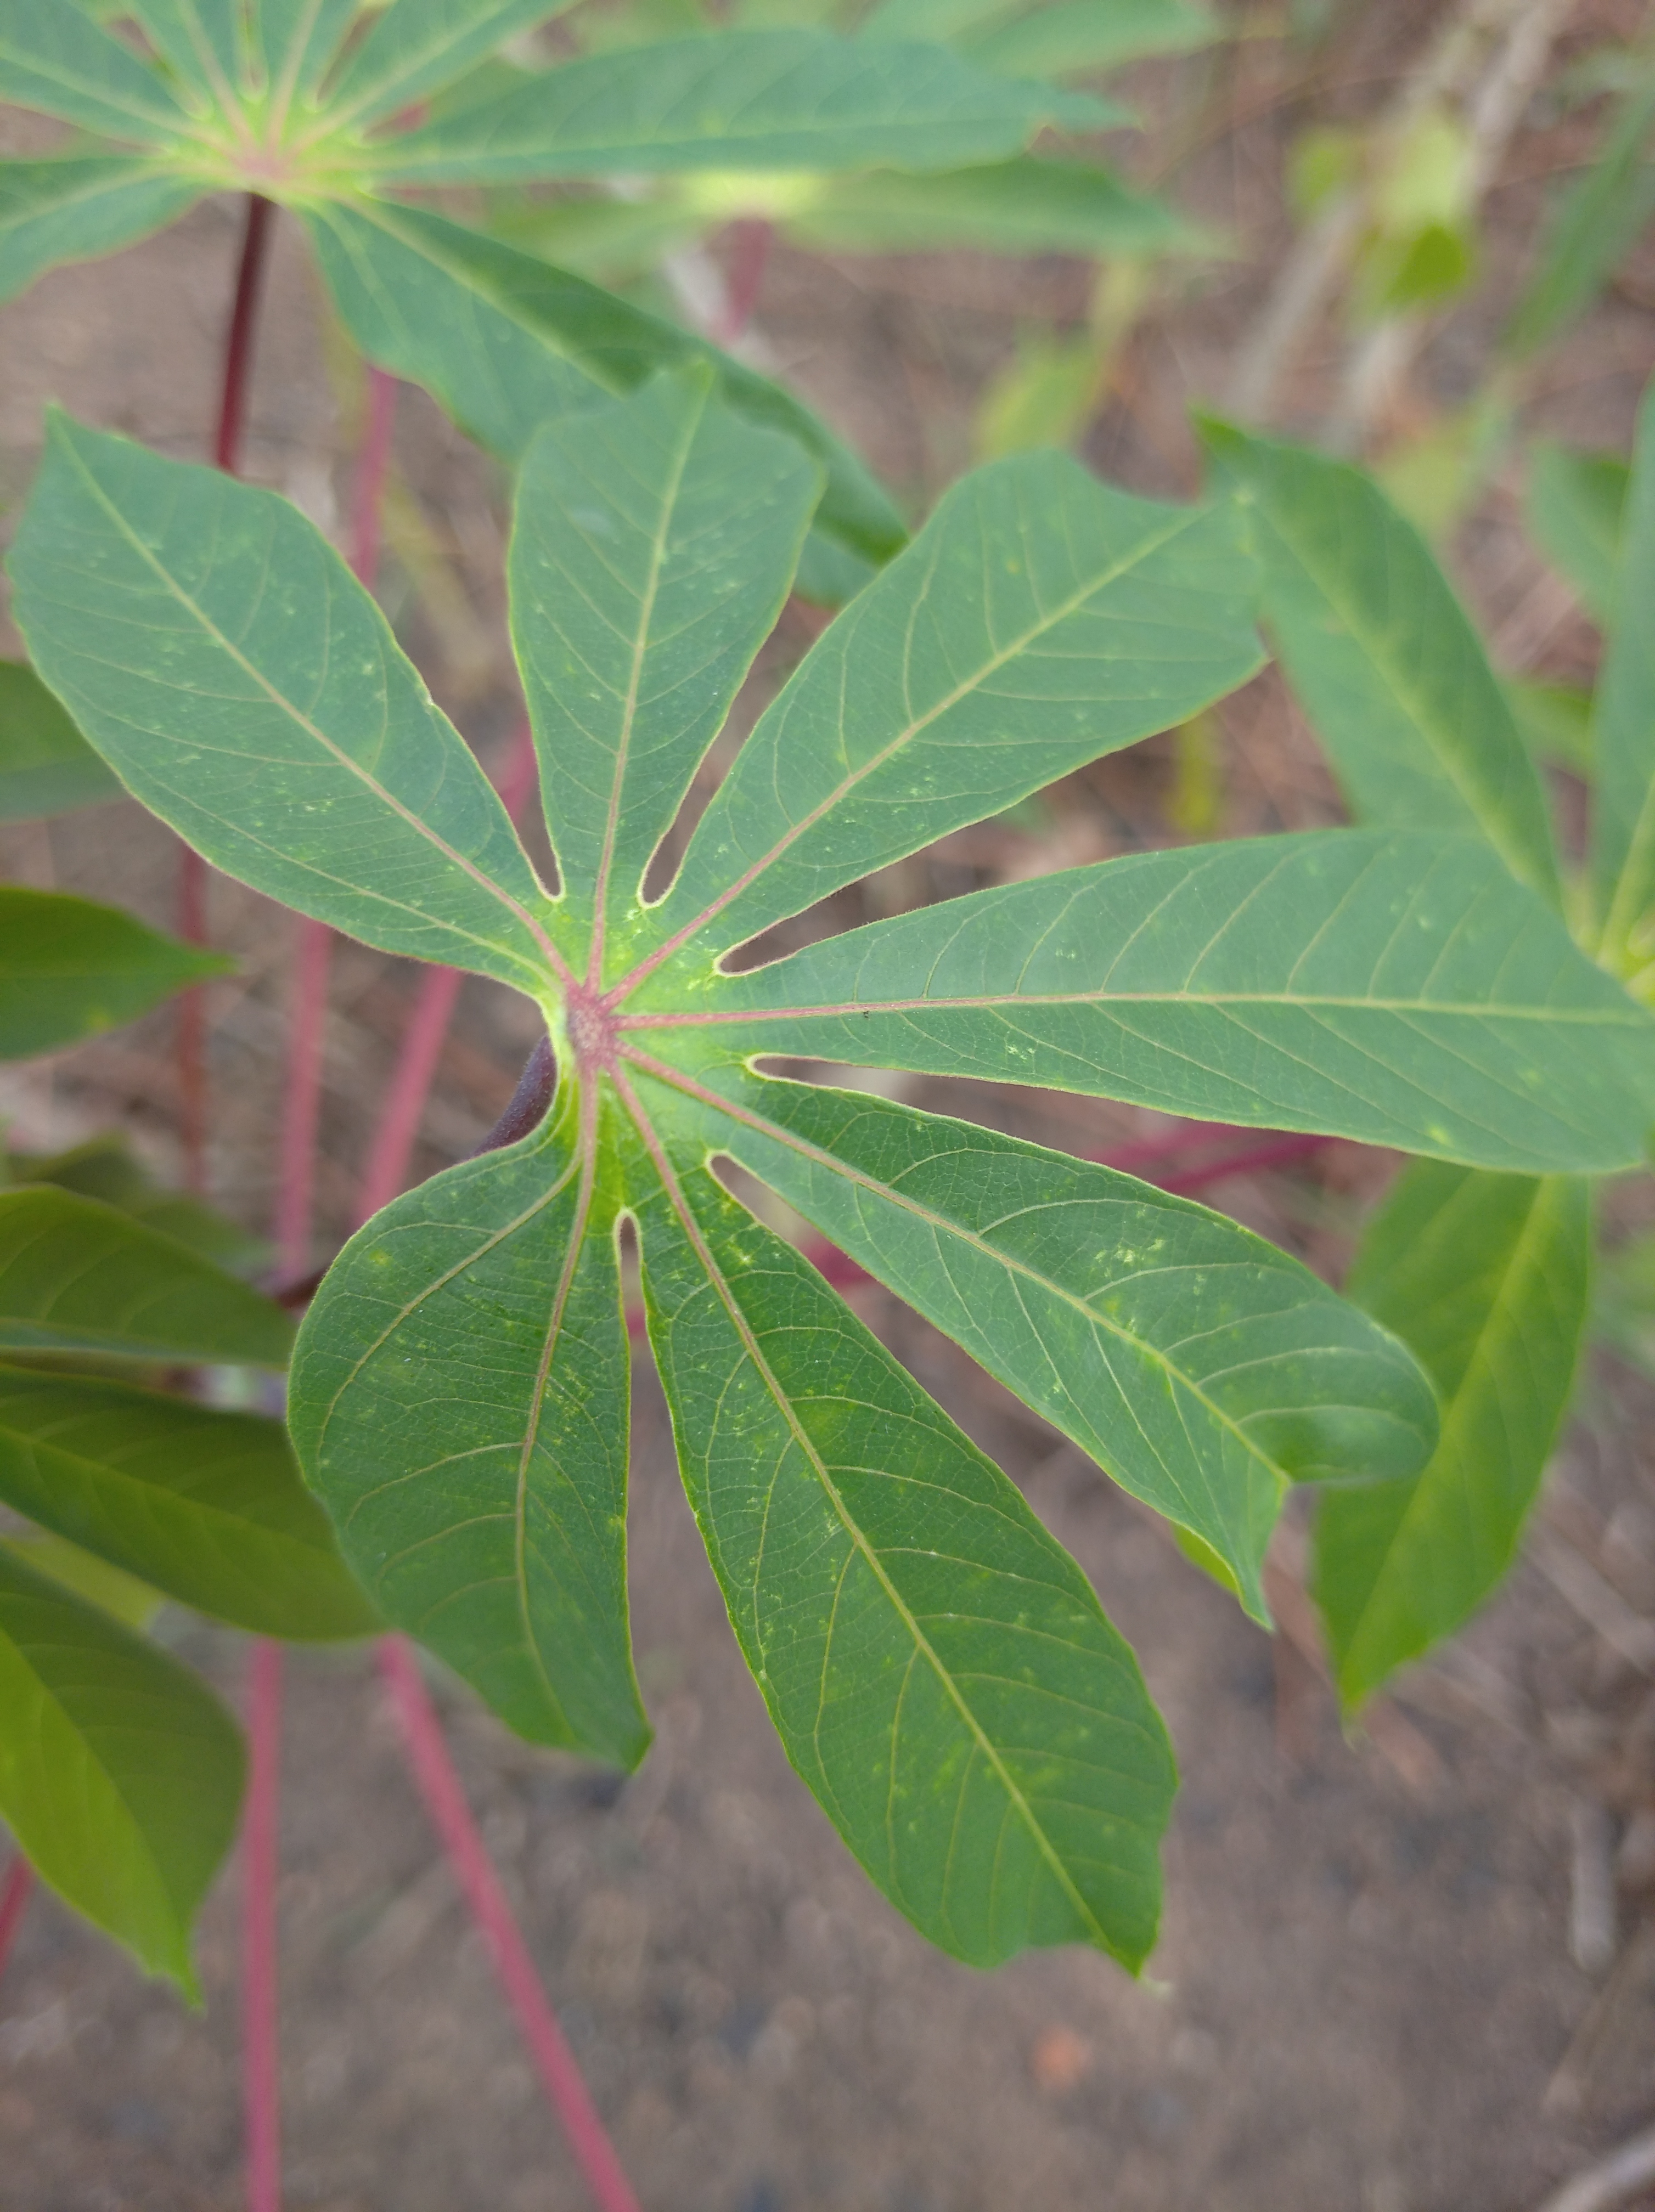
Label: healthy